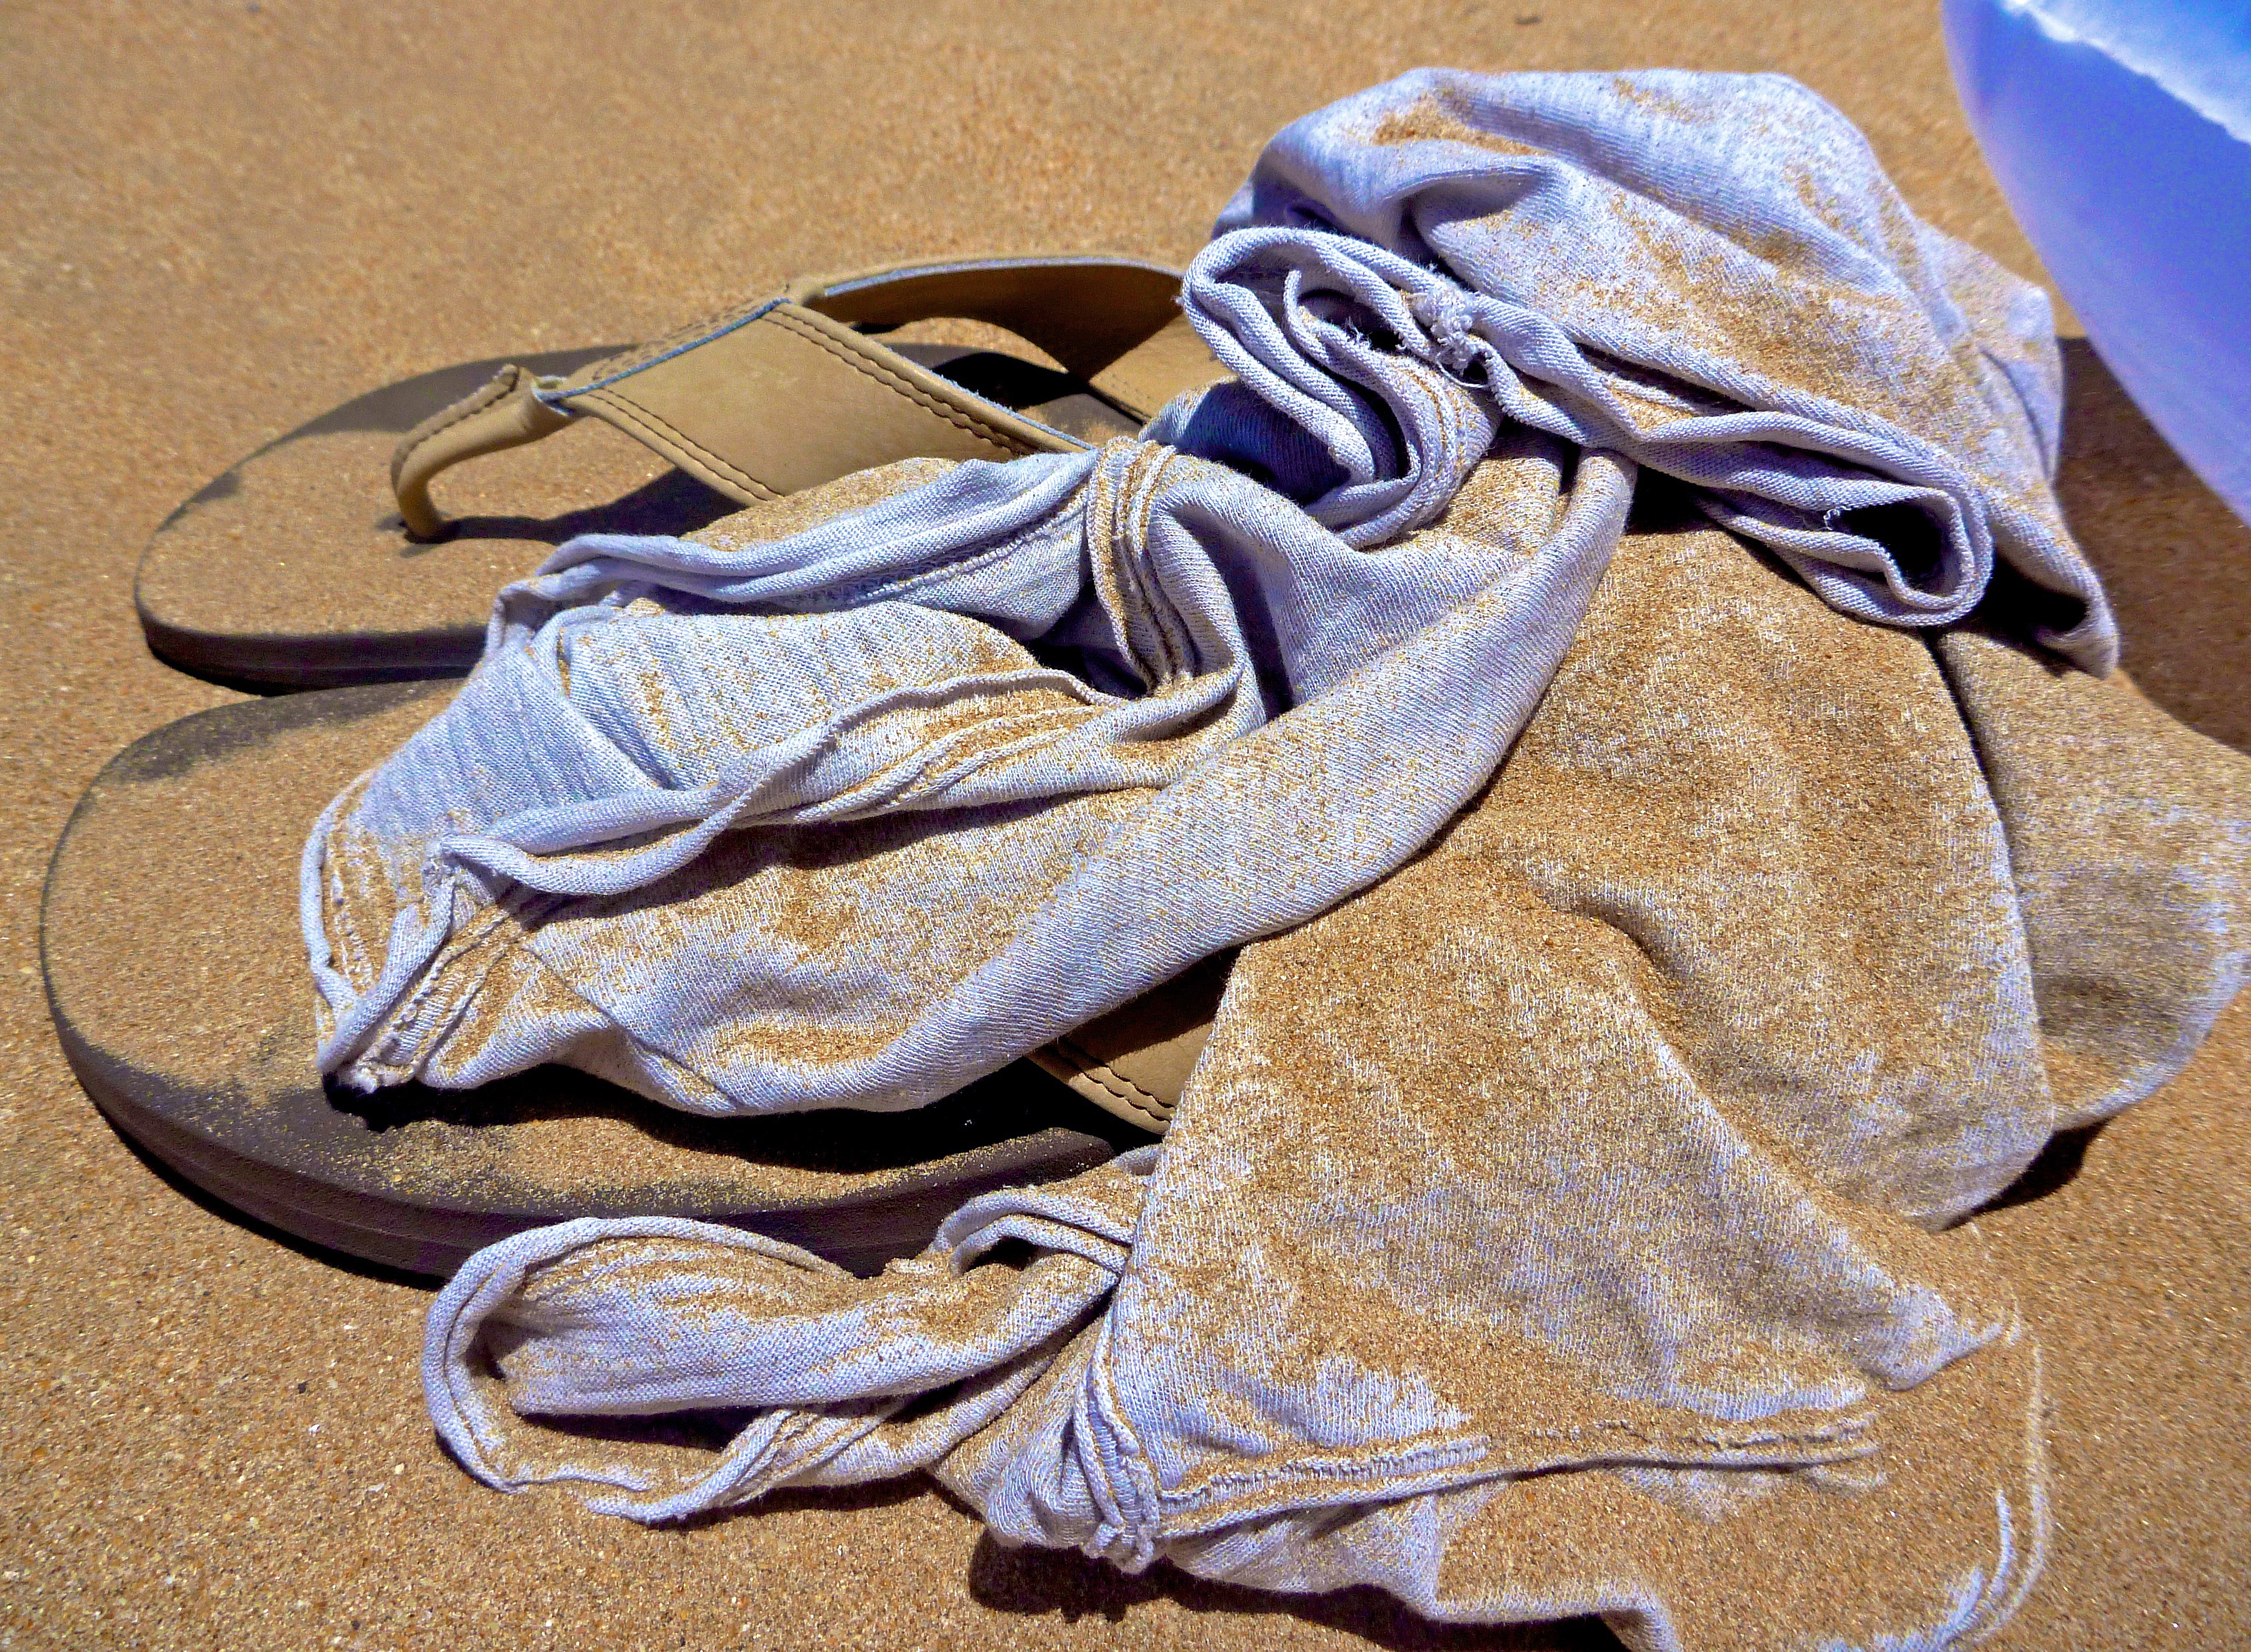
beach, shoe, pattern, holiday, blue, clothing, scarf, textile, art, spain, dress, sandals, footwear, fuerteventura, fashion accessory